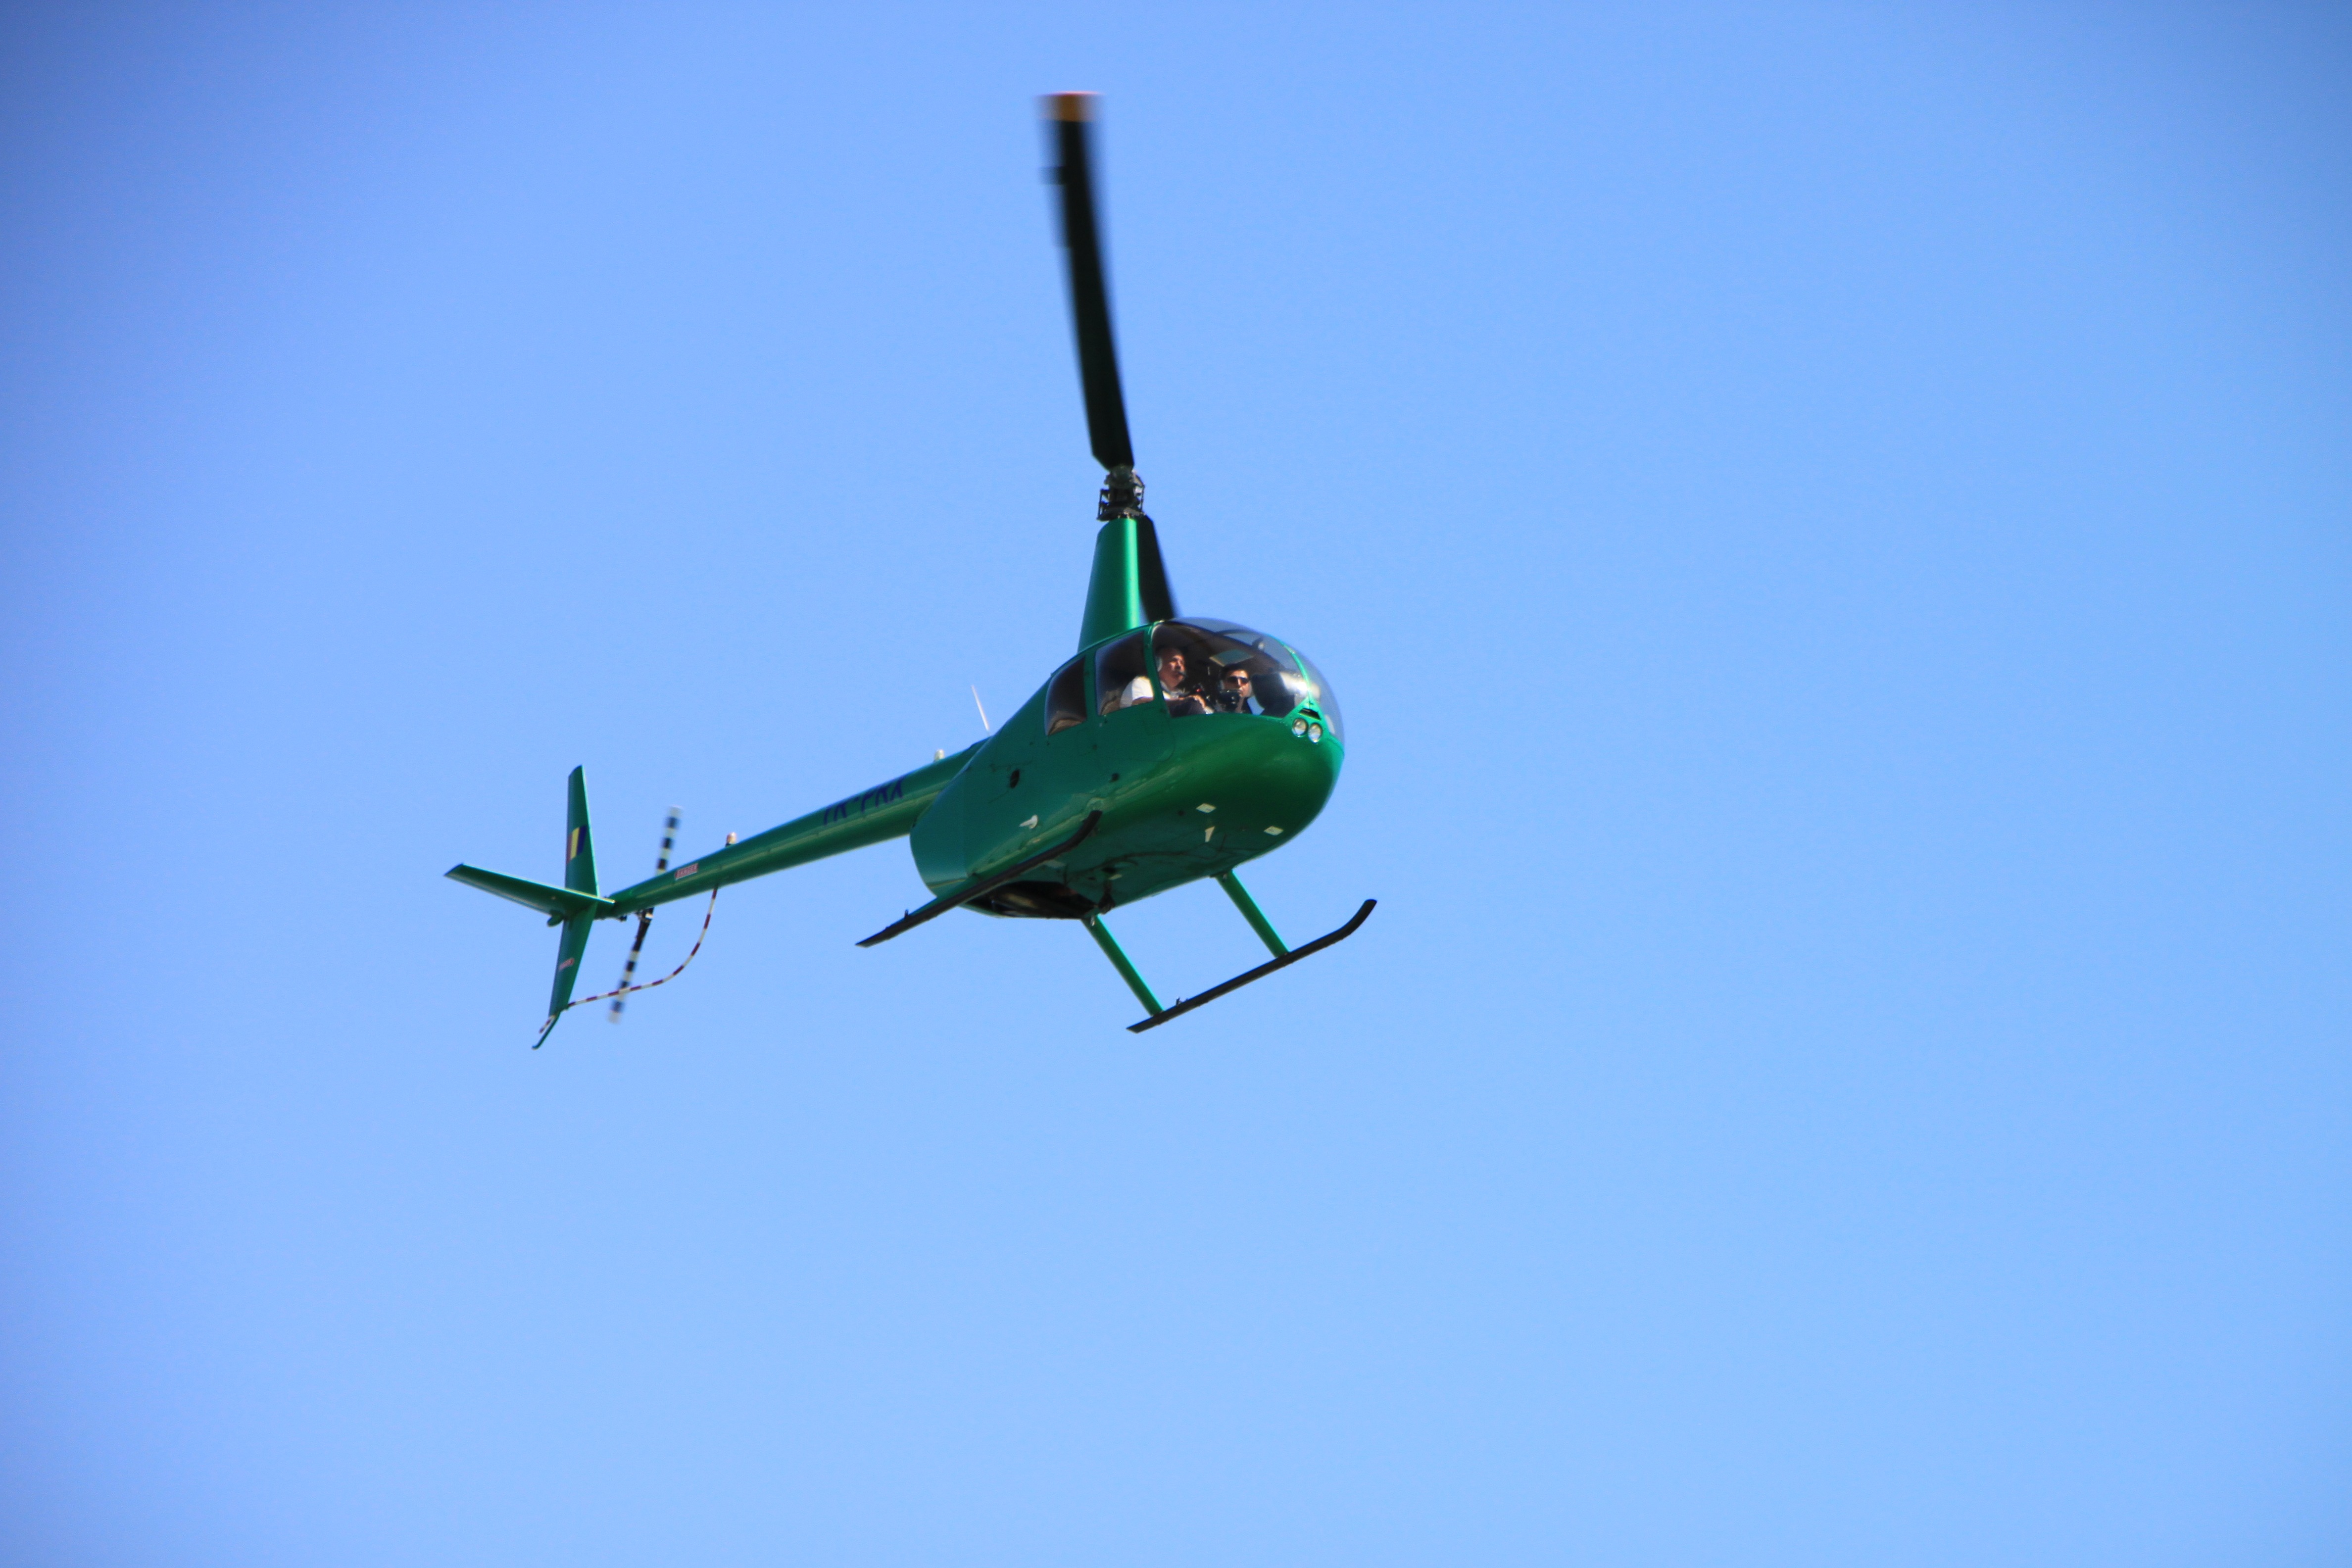
wing, sky, air, flying, fly, airplane, aircraft, motion, transportation, green, vehicle, aviation, flight, machine, blue, helicopter, aerial, pilot, airliner, rotor, blade, propeller, chopper, rotorcraft, air force, atmosphere of earth, aircraft engine